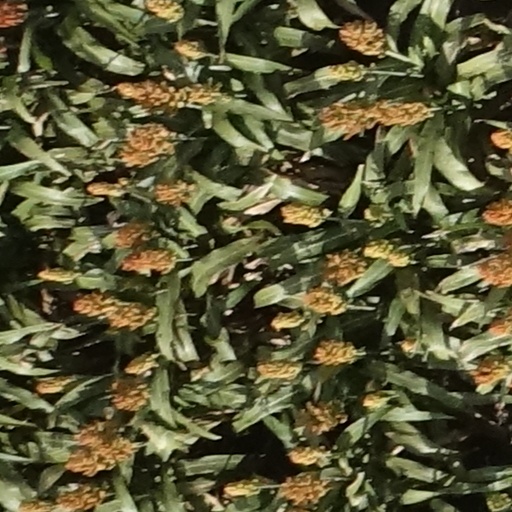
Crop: sorghum